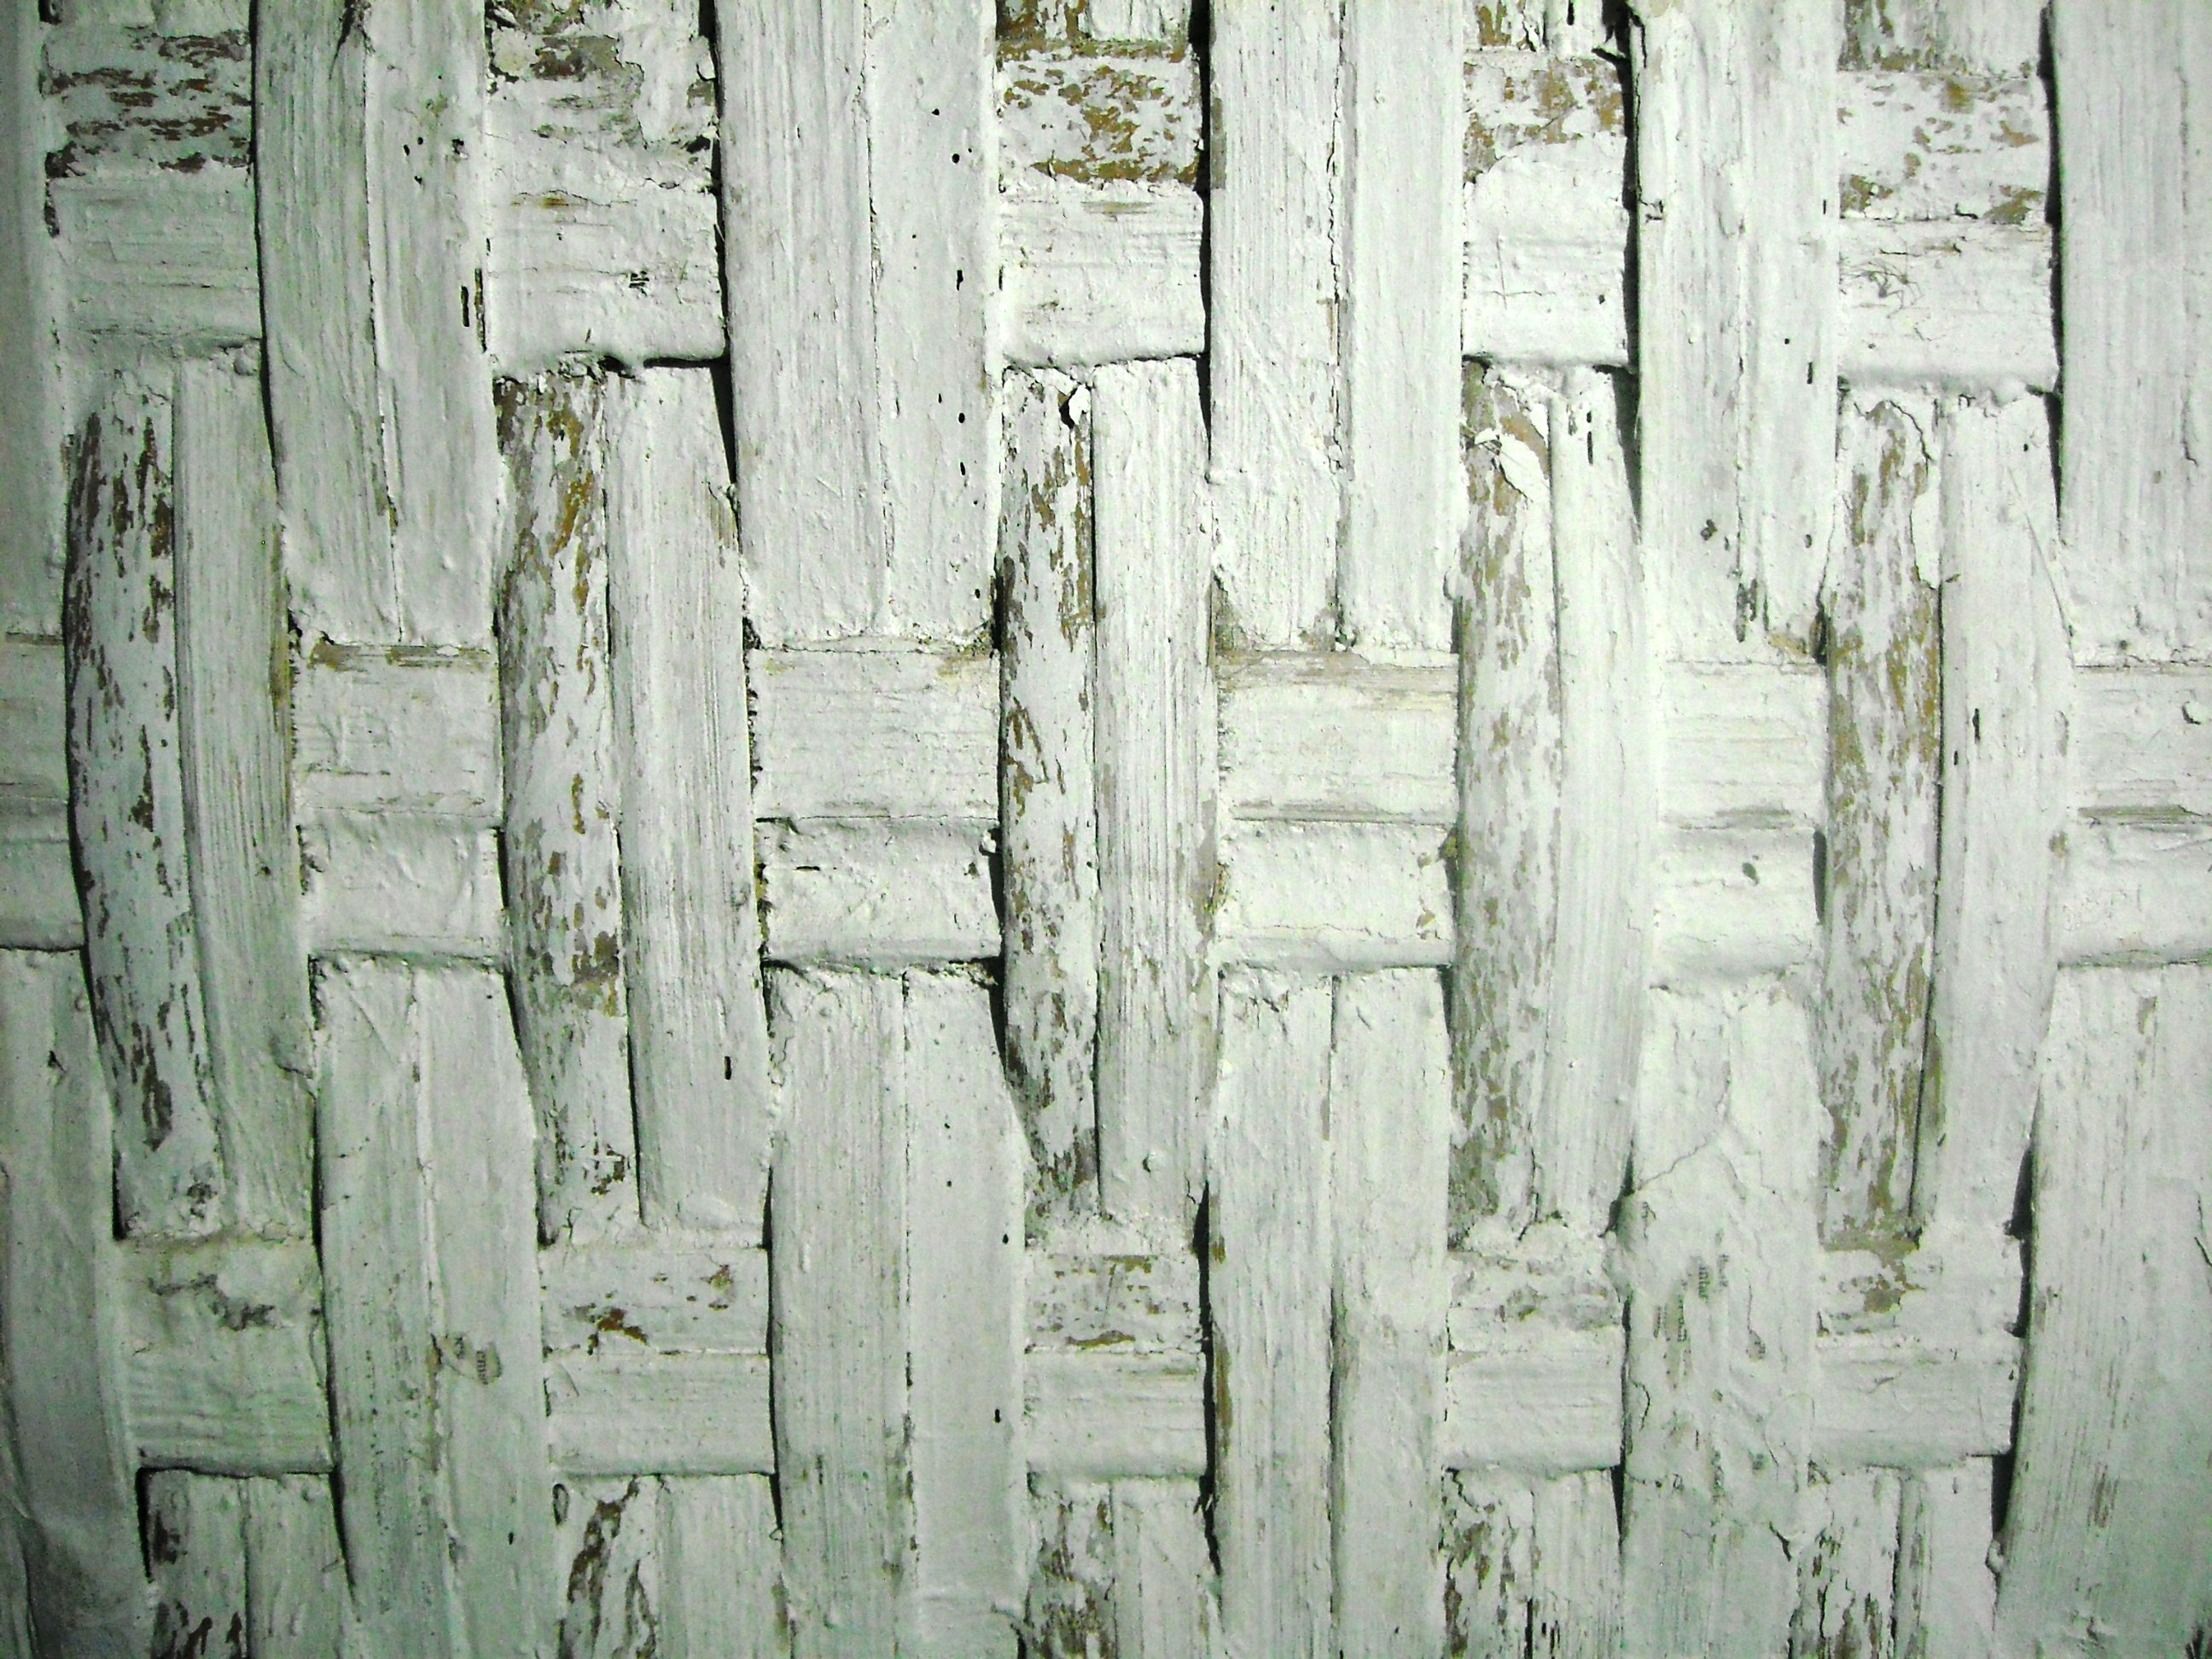
structure, wood, white, texture, floor, wall, formation, column, material, relief, bamboo, ancient history, webbing, gedeg, sesek